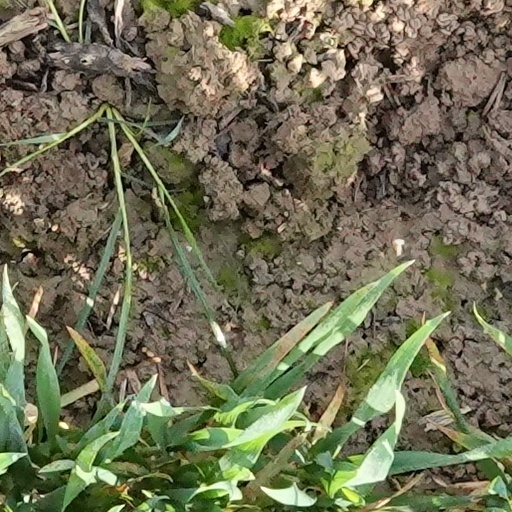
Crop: wheat